Adam Shapiro (television reporter)

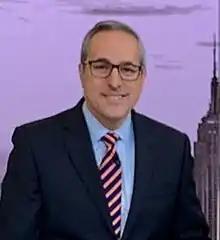
Shapiro in 2019

Adam Shapiro is an American financial news reporter, formerly an anchor at Yahoo Finance. Prior to that, he was an anchor and investigative journalist at FOX Business Network (FBN). He joined FBN in September 2007 as a Washington DC–based reporter and has reported extensively on the US Government, Treasury Department, Federal Reserve and White House.